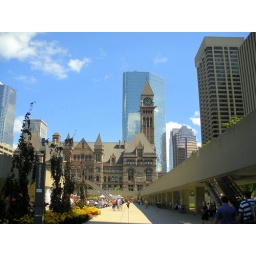
Old city hall tower against the glass of the Eaton Centre, seen from Nathan Phillips Square